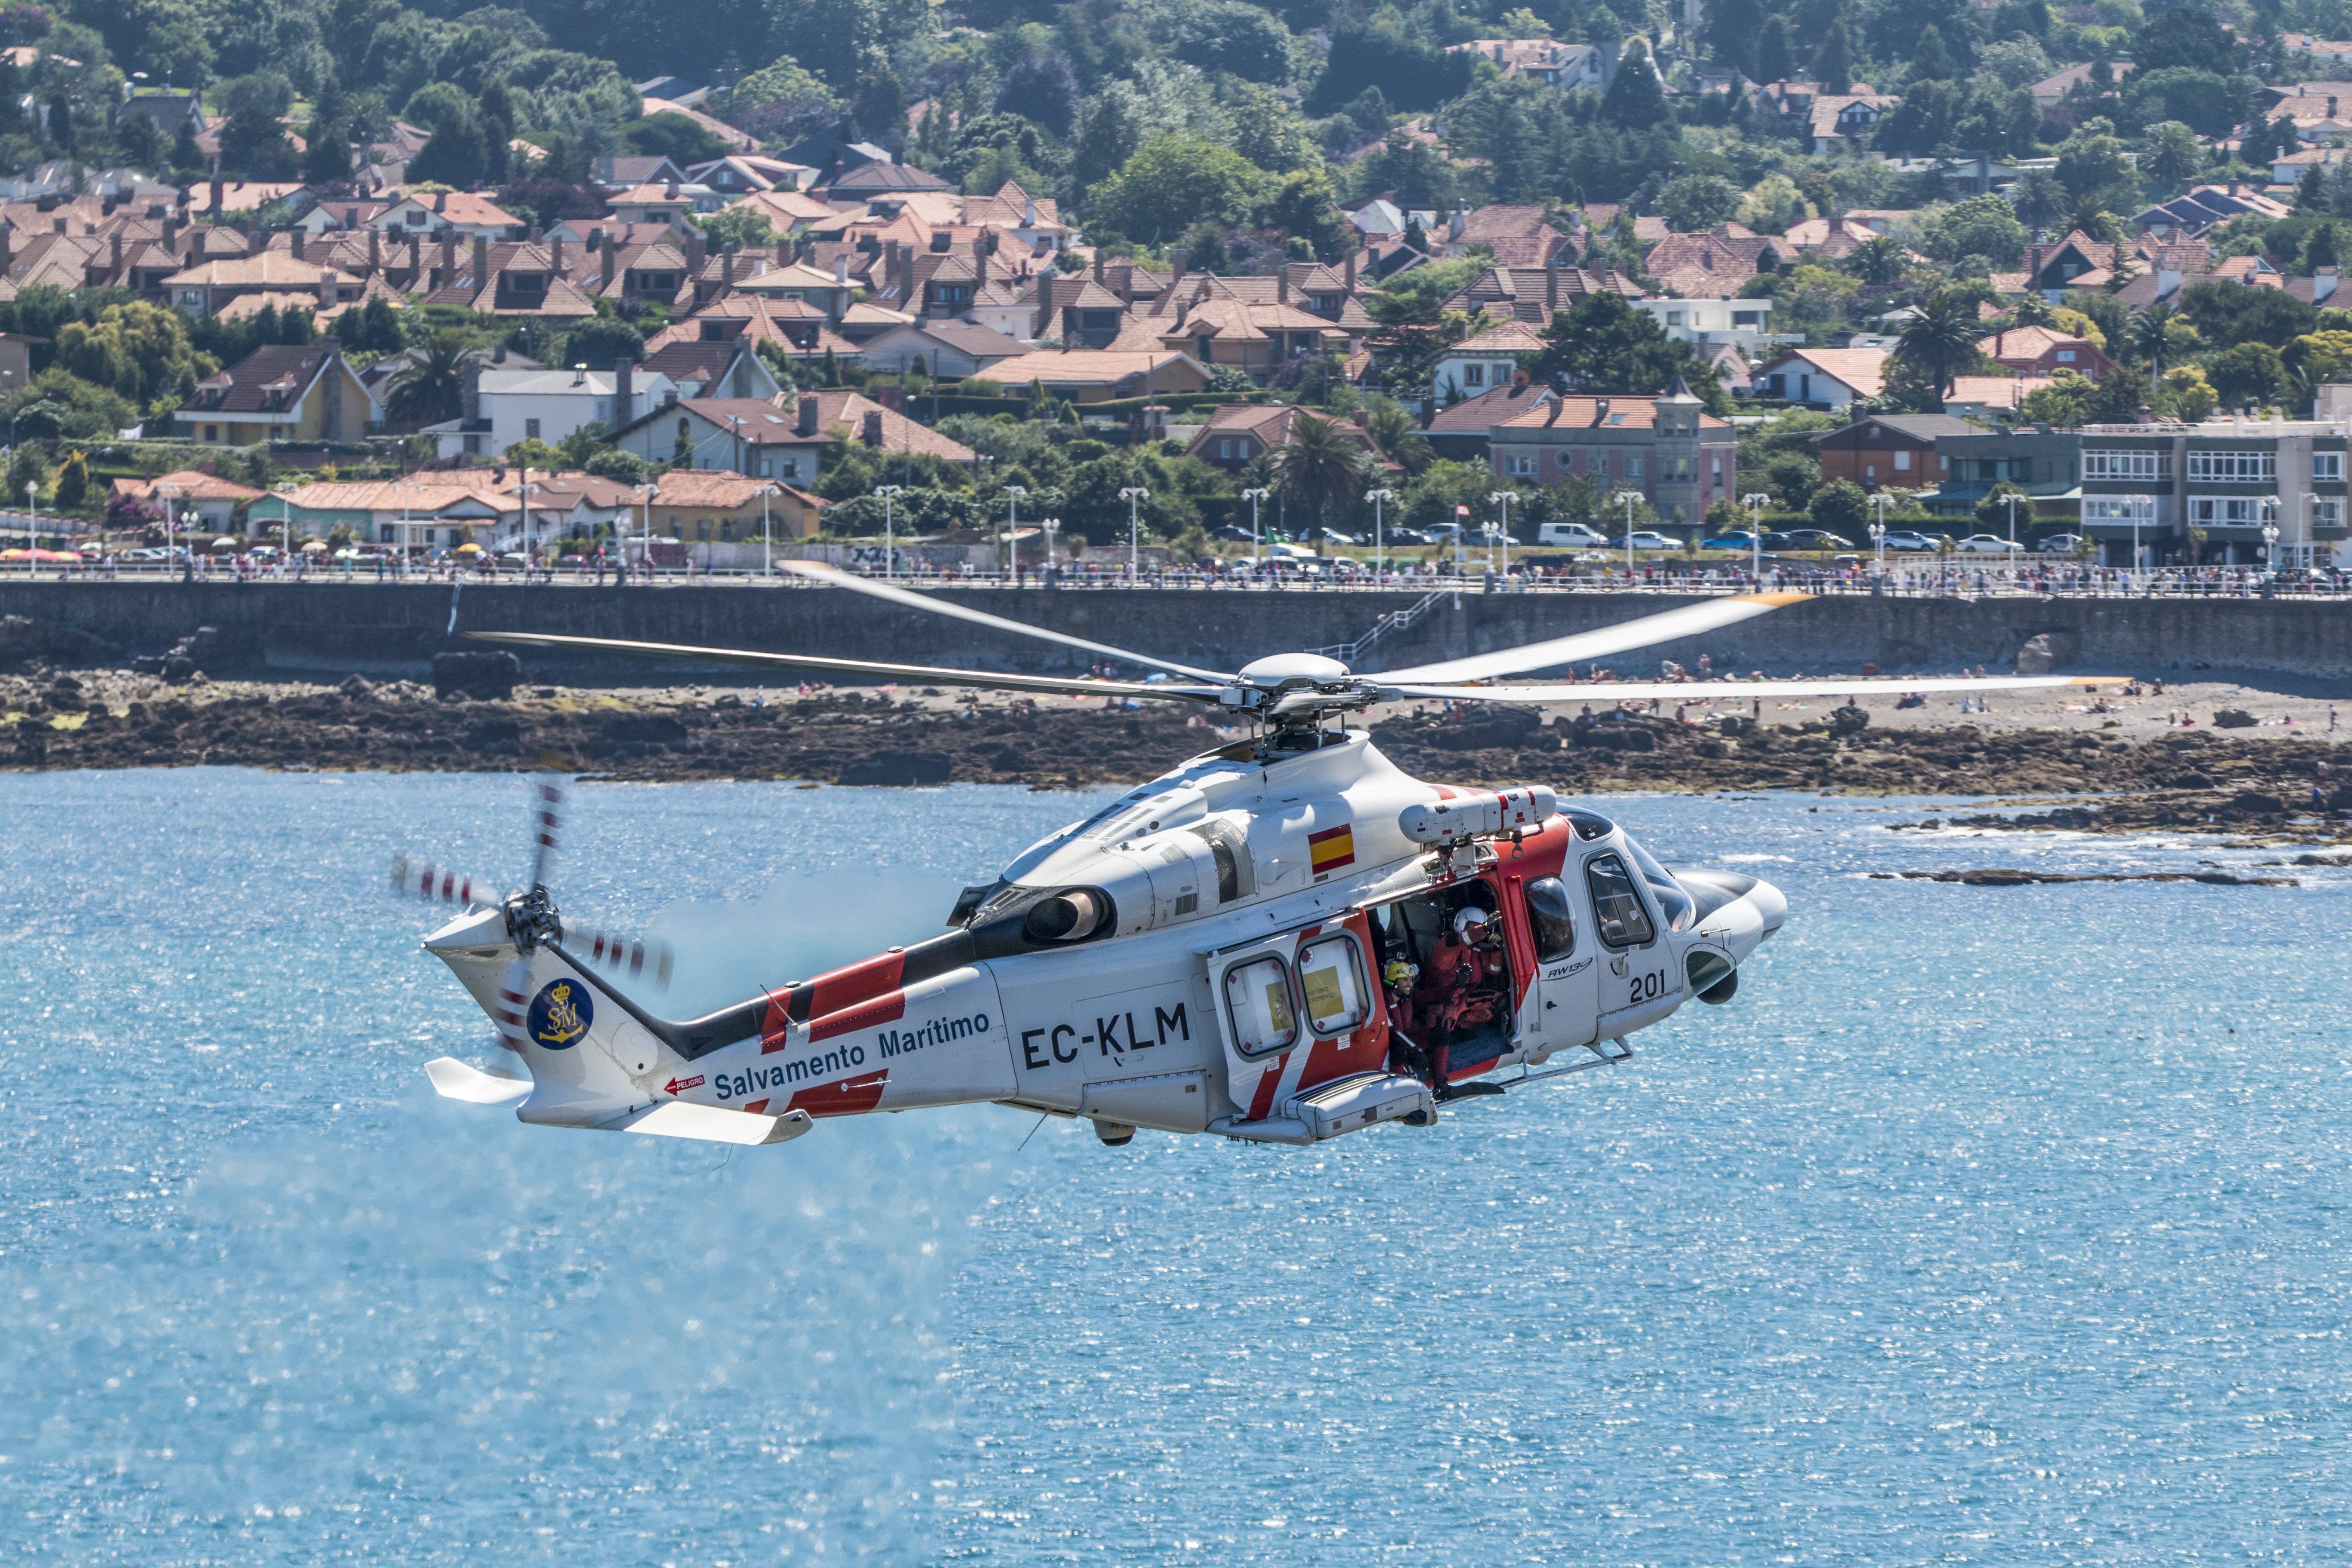
sea, aircraft, vehicle, aviation, helicopter, rescue, rotorcraft, maritime rescue, atmosphere of earth, military helicopter